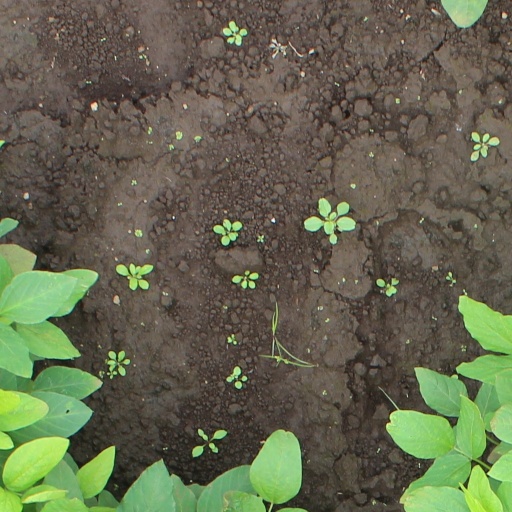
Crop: soybean